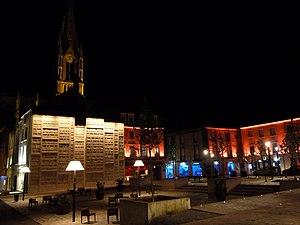
Cholet - Réaménagement du centre ville
Cholet est une commune française, chef-lieu d'arrondissement, située dans le département de Maine-et-Loire en région Pays de la Loire.